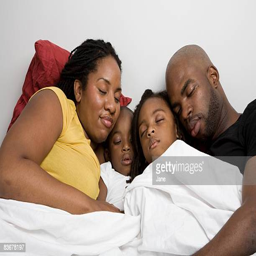
a family four sleeping in bed together